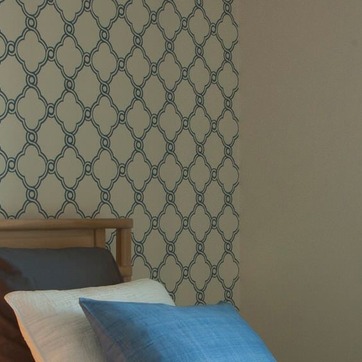
Material: wallpaper